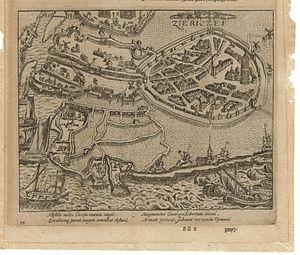
Zierikzee est une ville néerlandaise, située sur l'île de Schouwen-Duiveland.